Stony Brook University

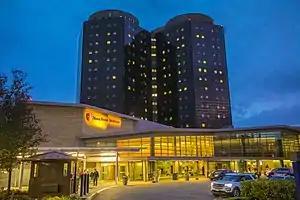
Stony Brook University Hospital, located on the east side of campus and attached to the Health Sciences Center

In 1965, the State University appointed John S. Toll, a physicist from the University of Maryland as the second president of Stony Brook. In 1966, the university set forth initial timetables for the development of the Health Sciences Center, which would house the university's health programs and hospital. Despite the budgetary concerns and challenges from Albany, the university released a formalized plan early in 1968 and funding for recruitment of faculty was provided. At the same time, residential housing was expanded to 3,000, the Stony Brook Union opened in 1970, and in 1971, the massive expansion project for the campus library (named in memory of Frank Melville Jr., father of philanthropist Ward Melville) was completed.